United States women's national soccer team

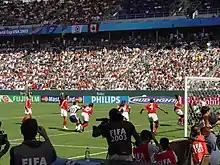
A soccer game between the United States and Canada, seen from behind one of the goals

In the 2003 FIFA Women's World Cup, the U.S. defeated Norway 1–0 in the quarterfinals but lost 3–0 to Germany in the semifinals. The team then defeated Canada 3–1 to claim third place. Abby Wambach was the team's top scorer with three goals, while Joy Fawcett and Shannon Boxx made the tournament's all-star team. In the 2004 Olympics, the last major international tournament for Hamm and Foudy, the U.S. earned the gold medal, winning 2–1 over Brazil in the final on an extra time goal by Wambach.